Male prostitution

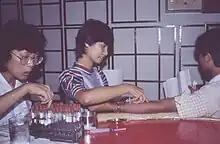
FETP testing a young sex worker for HIV in Patpong, Thailand in 1985

Professional escorts (indoor sex workers) often advertise on male escorting websites, usually either independently or through an escort agency. Such sites can face legal difficulties; in 2015, Rentboy.com – a well-known American site – was shut down by the United States Department of Homeland Security and its operators charged with facilitating prostitution and other charges. Recent research suggests a substantial growth in numbers of online escorts worldwide, to the extent that the online market accounts for the vast majority of male sex workers. This has persisted despite anti-sex worker laws like the Fight Online Sex Trafficking Act in the United States, thanks in part to escorting websites based in other countries.